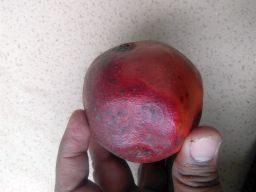
Fruit: Pomegranate
Quality: Bad